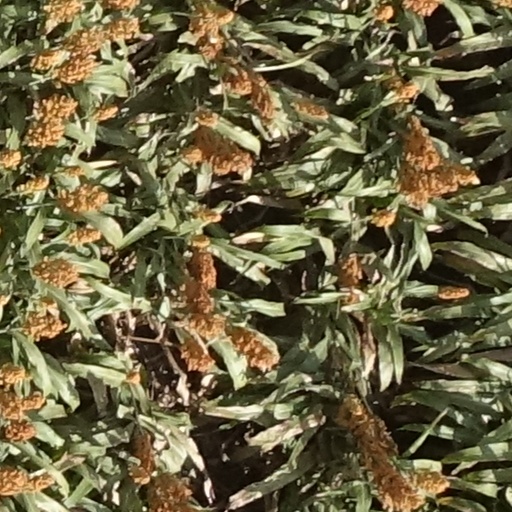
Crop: sorghum